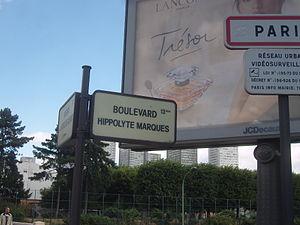
Paris 13e arrondissement - boulevard Hippolyte-Marquès - plaque de rue
Le boulevard Hippolyte-Marquès, anciennement boulevard de la Zone, est une voie du 13ᵉ arrondissement de Paris ou arrondissement des Gobelins et plus précisément dans le 50ᵉ quartier administratif de Paris ou quartier de la Gare.